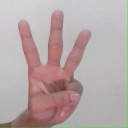
अक्षर: व